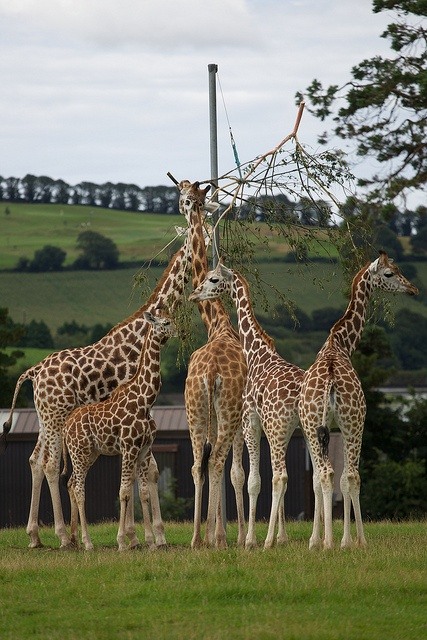
A group of giraffes that are in the grass.
Five various sized giraffe are standing around a tall feeder.
A hear of giraffes are standing in the field.
some giraffes standing around a tree to eat some leaves
A herd of giraffe standing on top of a grass covered field.